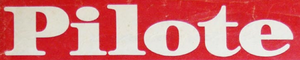
Logotype du magazine Pilote sur le numéro 1, 29 octobre 1959.
Pilote est un magazine hebdomadaire de bande dessinée français publié d'octobre 1959 à octobre 1989. Dans ses premières années, c'est un magazine jeunesse diversifié qui, outre de la bande dessinée, publie des nouvelles, romans, jeux, blagues et reportages en tous genres. La bande dessinée prend cependant une place de plus en plus importante au milieu des années 1960 et occupe plus de 80 % du périodique dès la fin de la décennie.